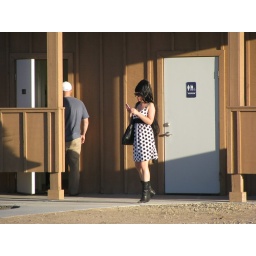
No, just a girl in a big black wig waiting for her date... nest to the bathroom.